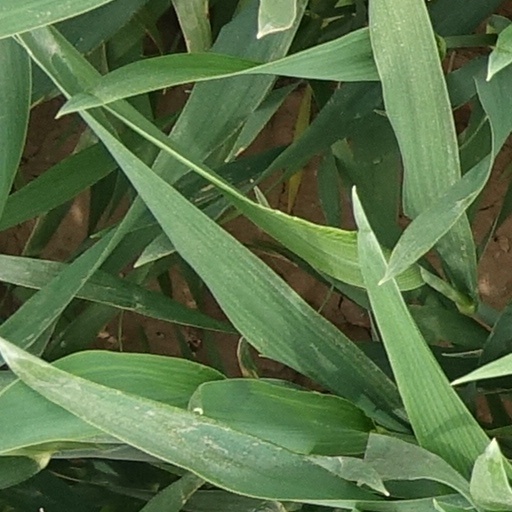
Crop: wheat